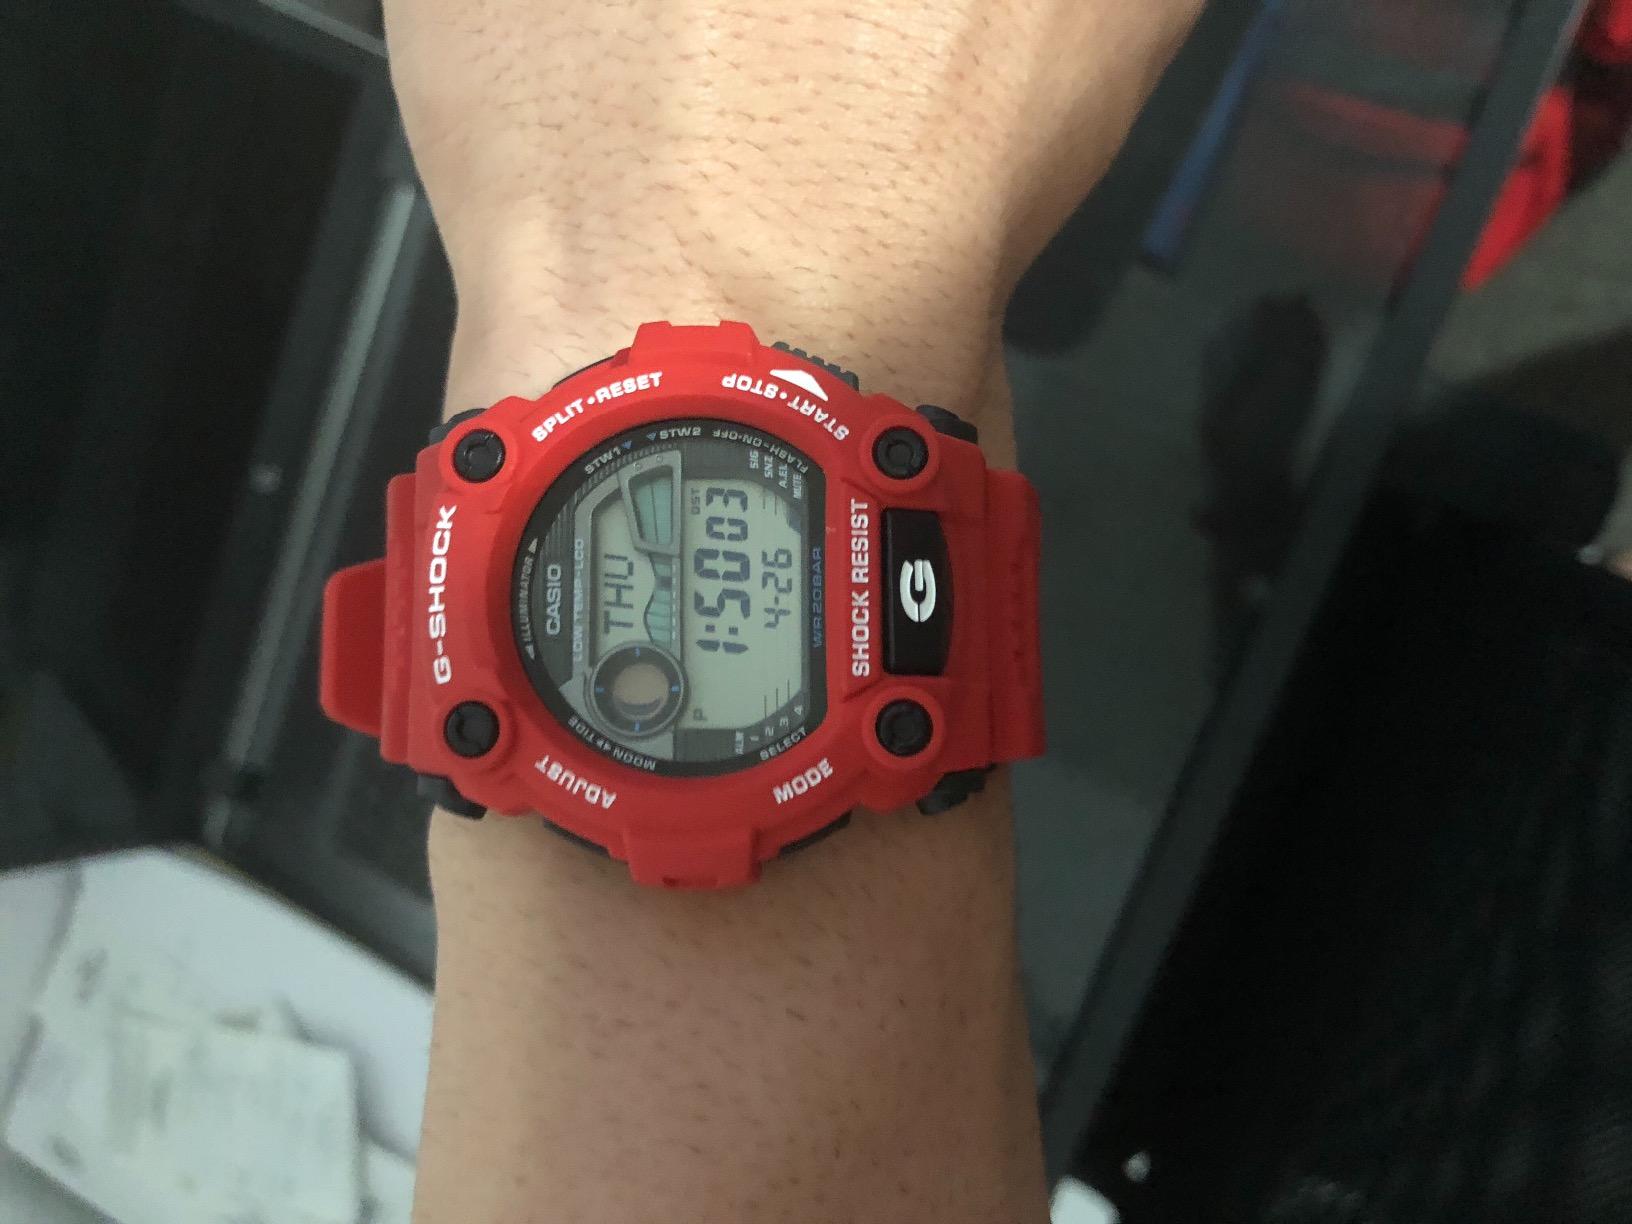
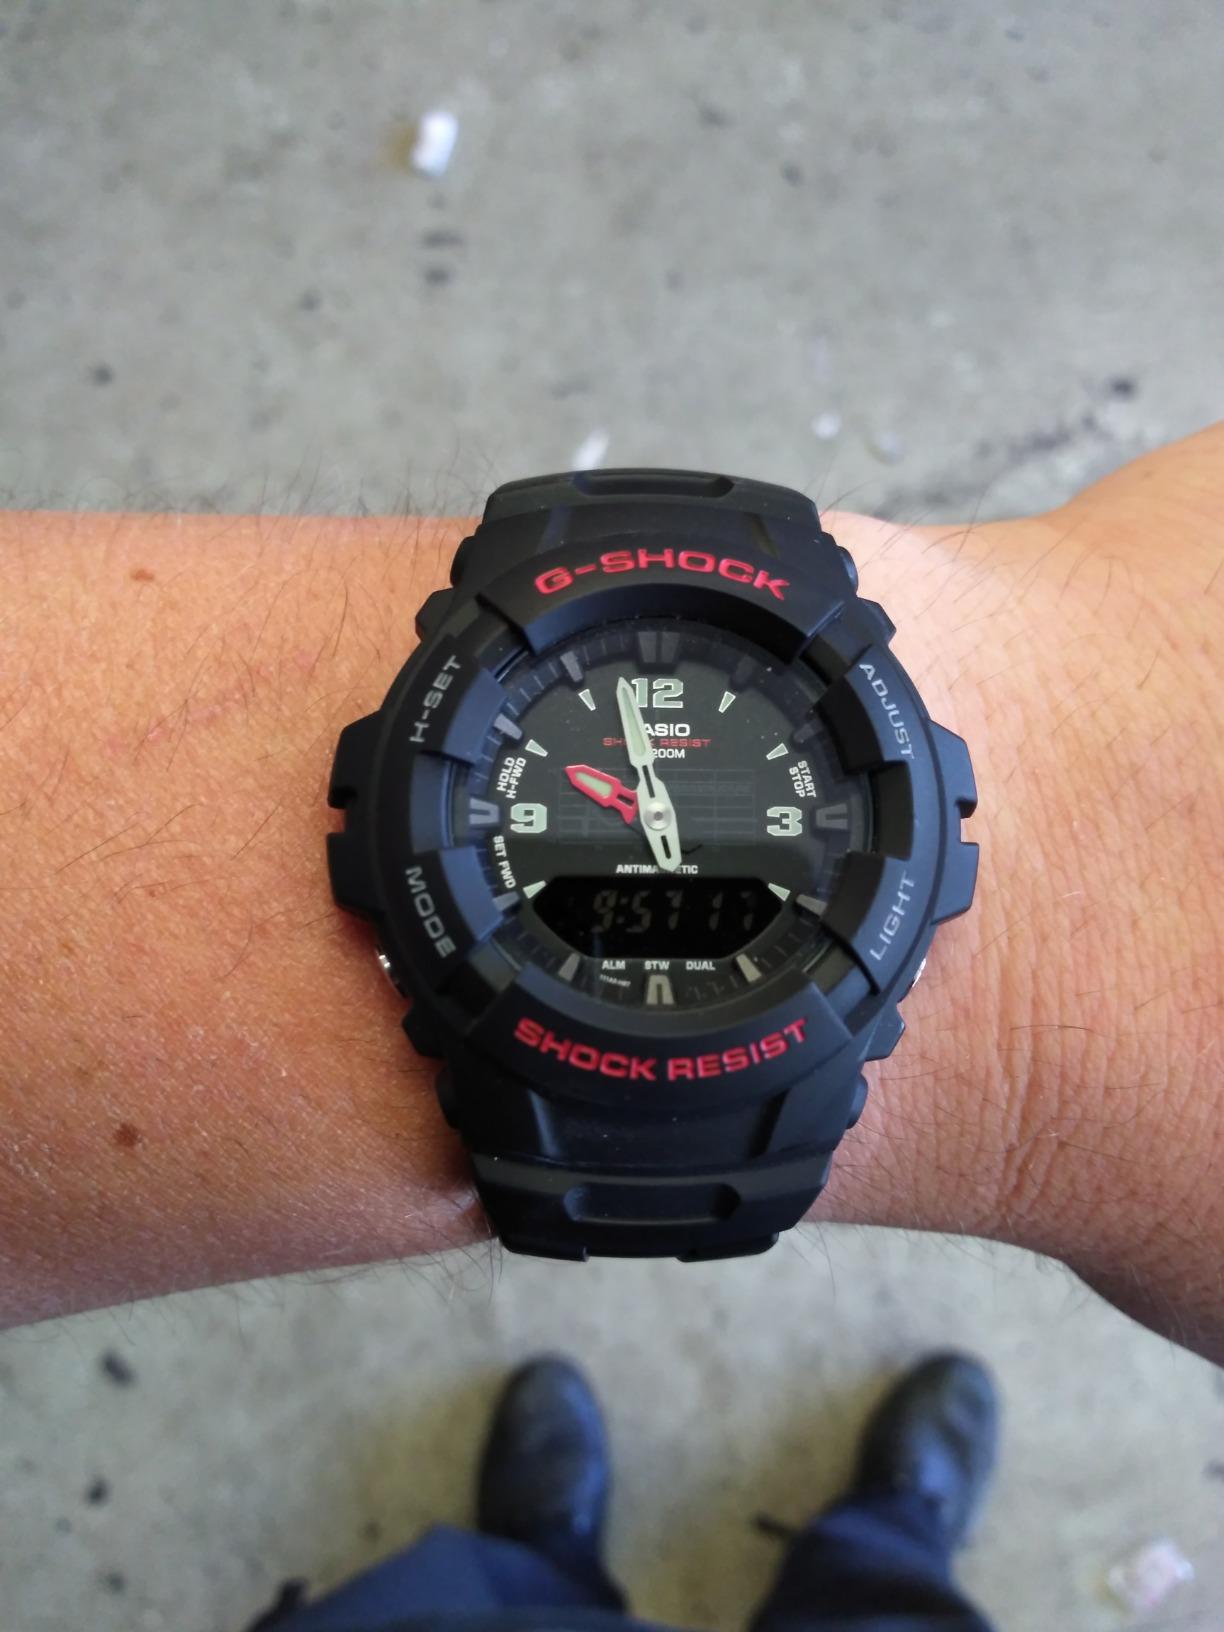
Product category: accessories_watch
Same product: no